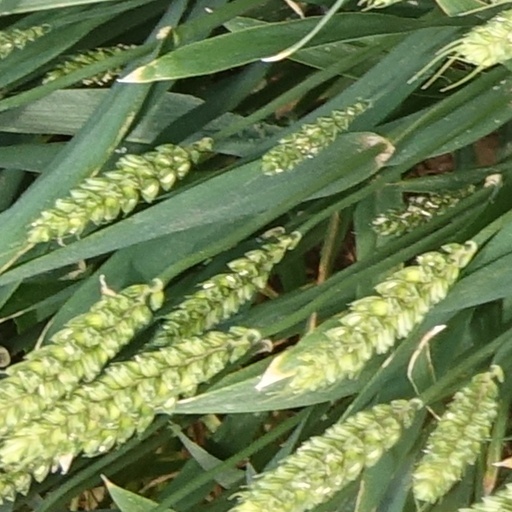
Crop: wheat